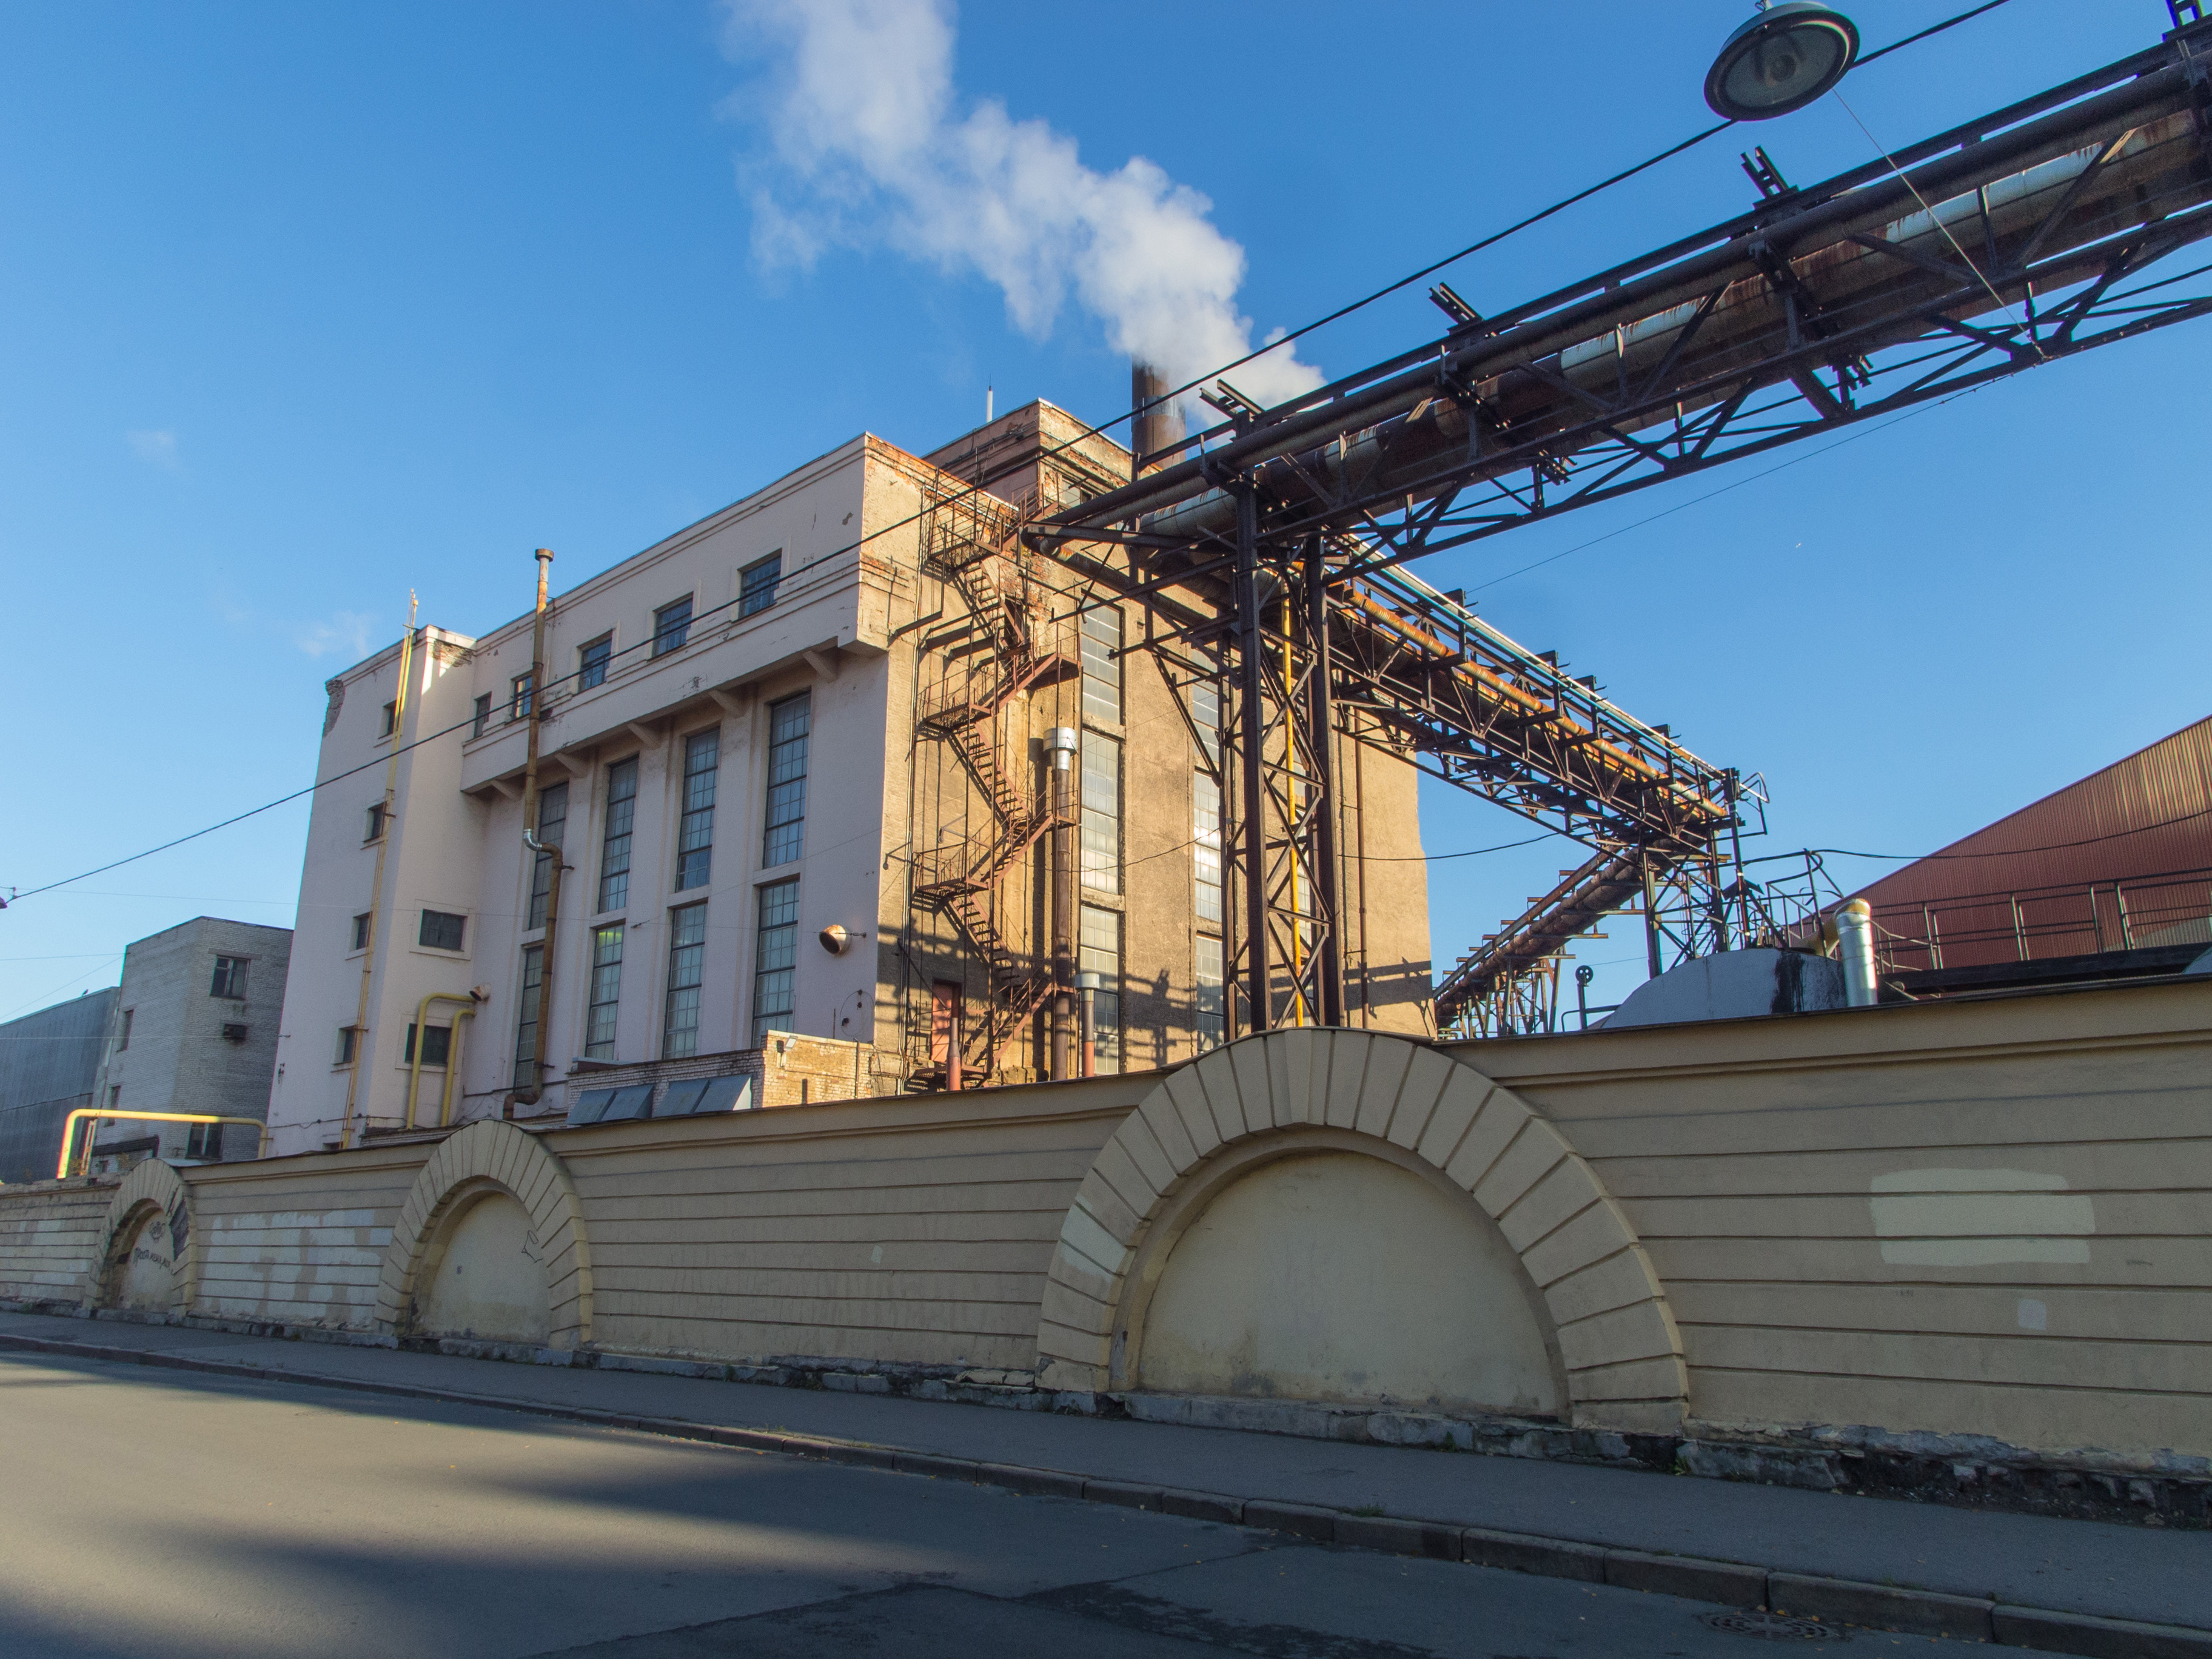
images, architecture, transport, sky, residential area, industry, building, bridge, cement, metal, house, reinforced concrete, city, electricity, steel, asphalt, factory